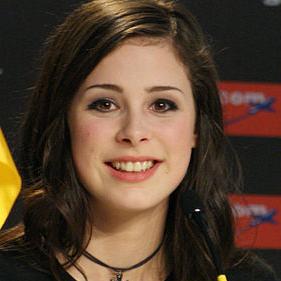
Age: 18